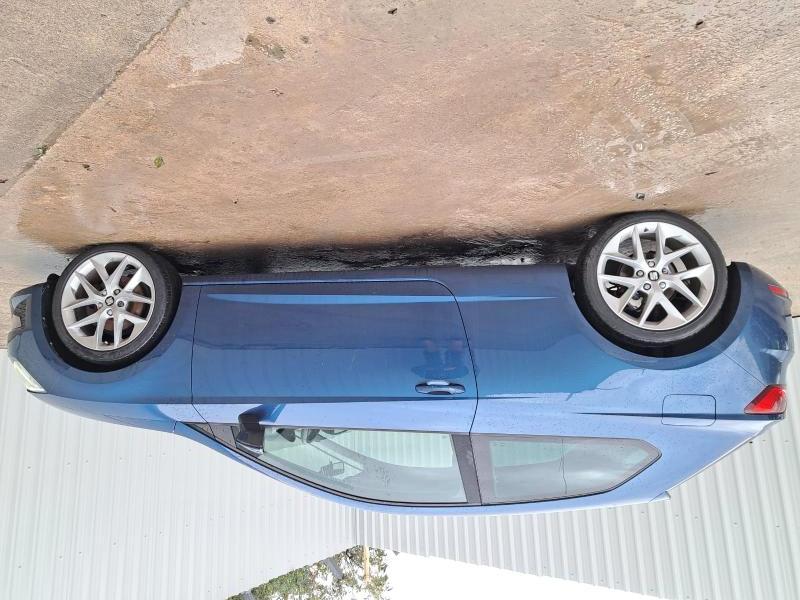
Aucun dommage détecté.
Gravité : aucun